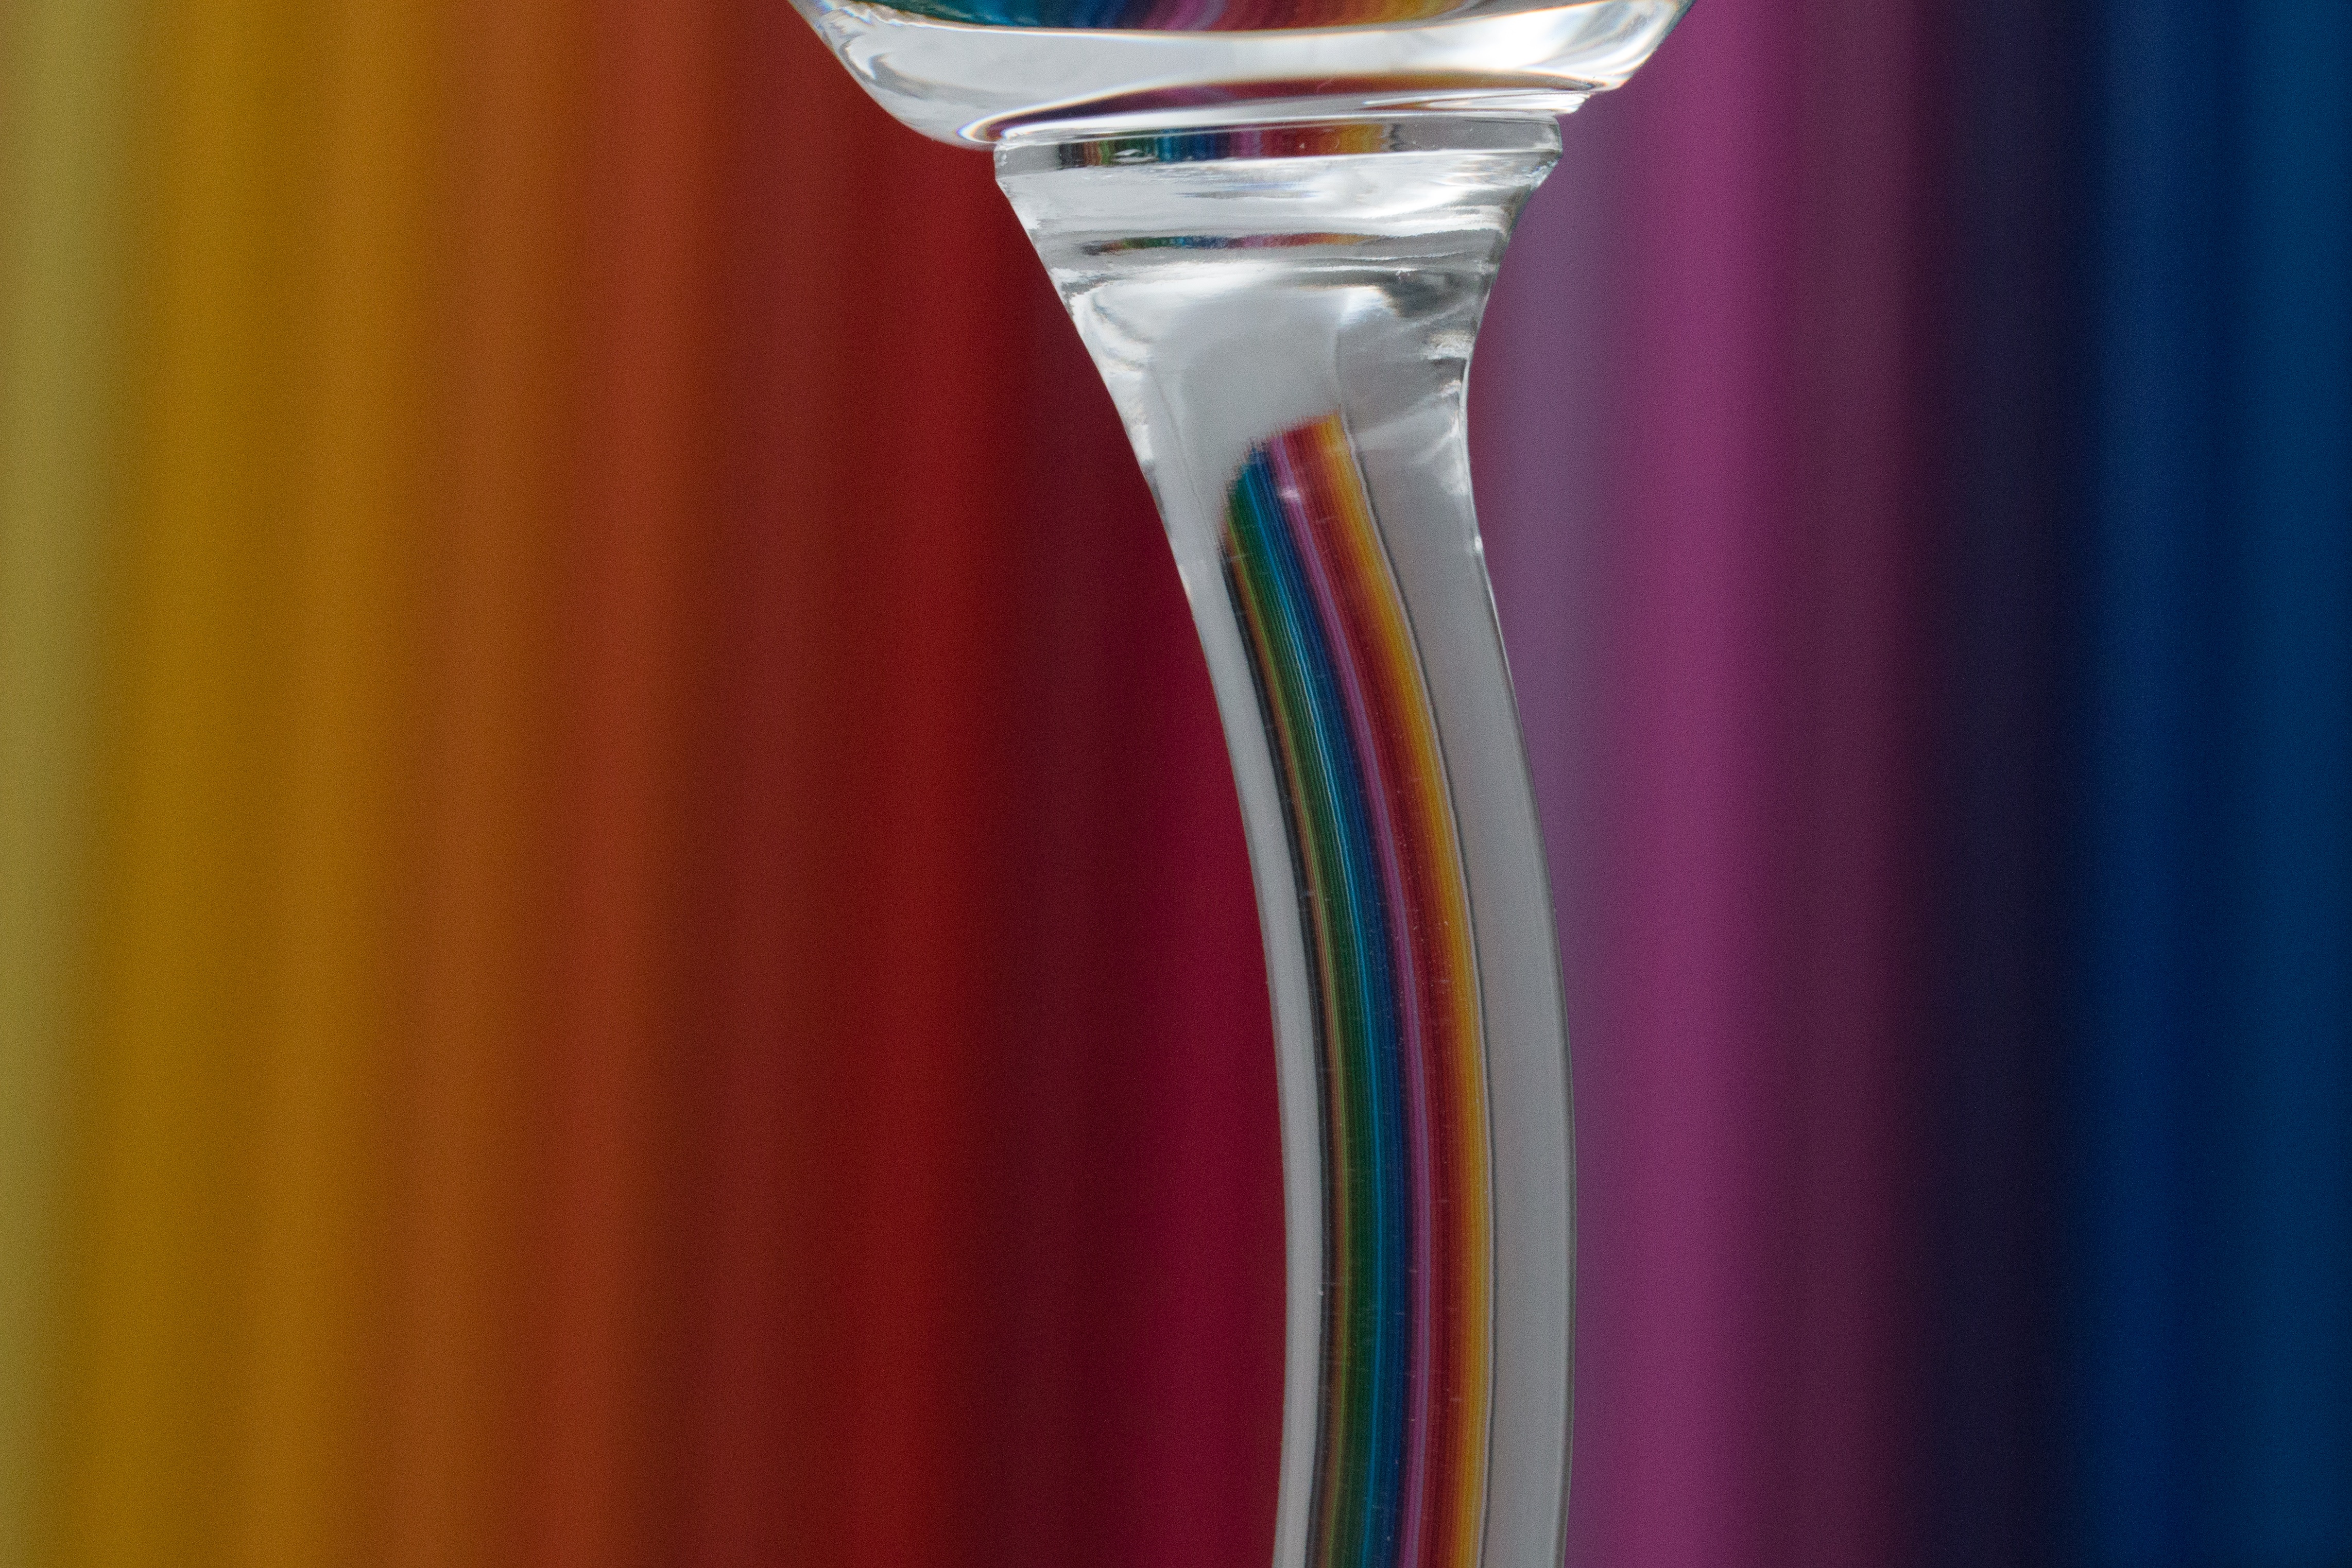
structure, texture, glass, pen, brush, color, colorful, background, gradient, colored pencils, achieve